Corpse Marker

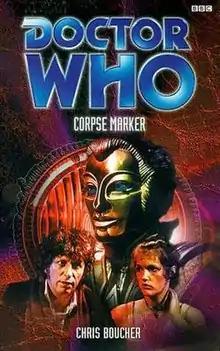

Corpse Marker is a BBC Books original novel written by Chris Boucher and based on the long-running British science fiction television series "Doctor Who". It features the Fourth Doctor and Leela. The concepts and characters are derived from the 1977 television serial "The Robots of Death" and reused in the spinoff audio series "Kaldor City". It is notable for acting as a crossover story, albeit a slight one, to "Blake's 7", which Boucher script-edited, as the Psychostrategist Carnell (who appeared in the series two episode "Weapon" in 1979) plays a prominent role.